Keasey Formation

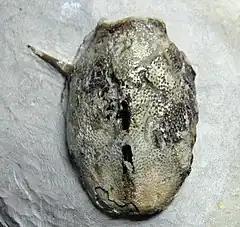
Fossil from the Keasey Formation

The Keasey Formation is a geologic formation in northwestern Oregon. It preserves fossils dating back to the Paleogene period.